Hamilton E. Holmes

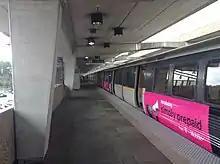
The Hamilton E. Holmes station

For many years after graduating, Holmes stayed away from the University of Georgia, stating that his "time as a student there was very bad". In the early 1980s, Holmes agreed to help plan the university's bicentennial celebration and became the first African-American to be on the university's board of trustees.